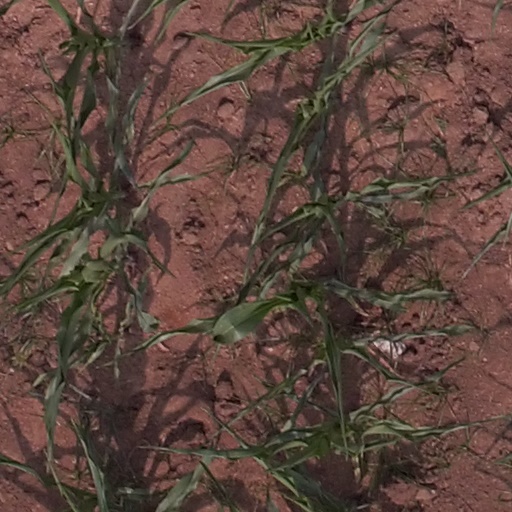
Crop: maize; corn